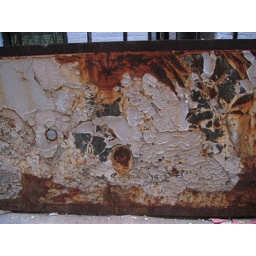
It's rusty and crusty and loverly, colorful and wonderful. Plus it has holesi in it!